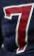
Number: 7